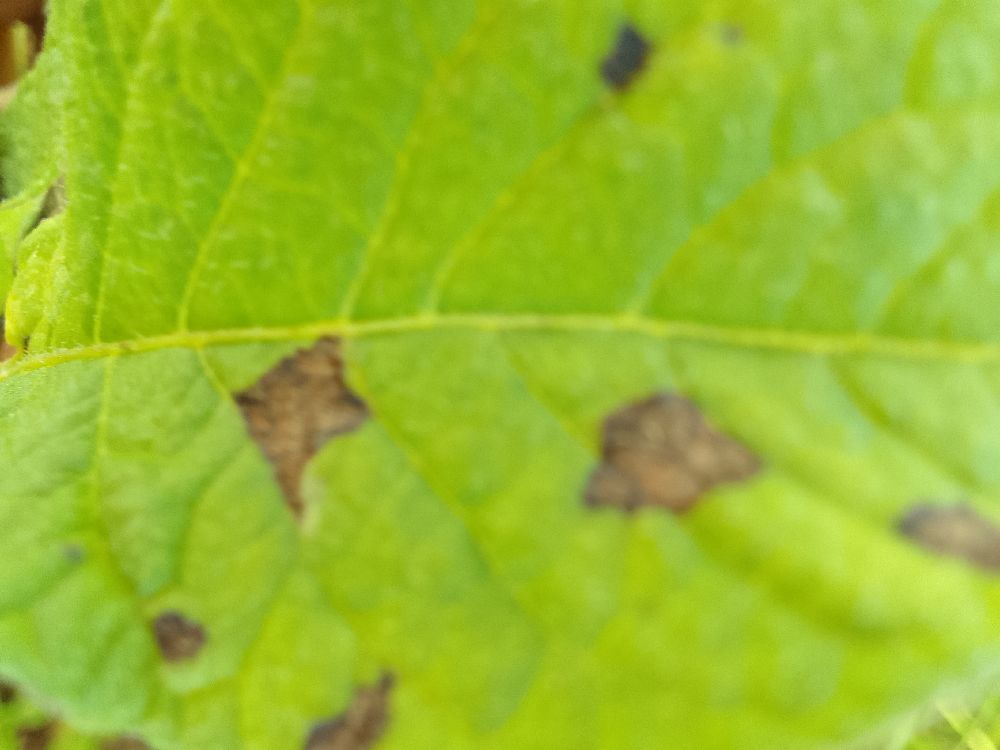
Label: Early blight